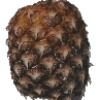
Label: pineapple